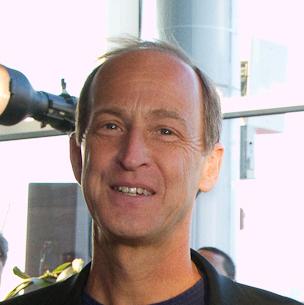
Age: 56